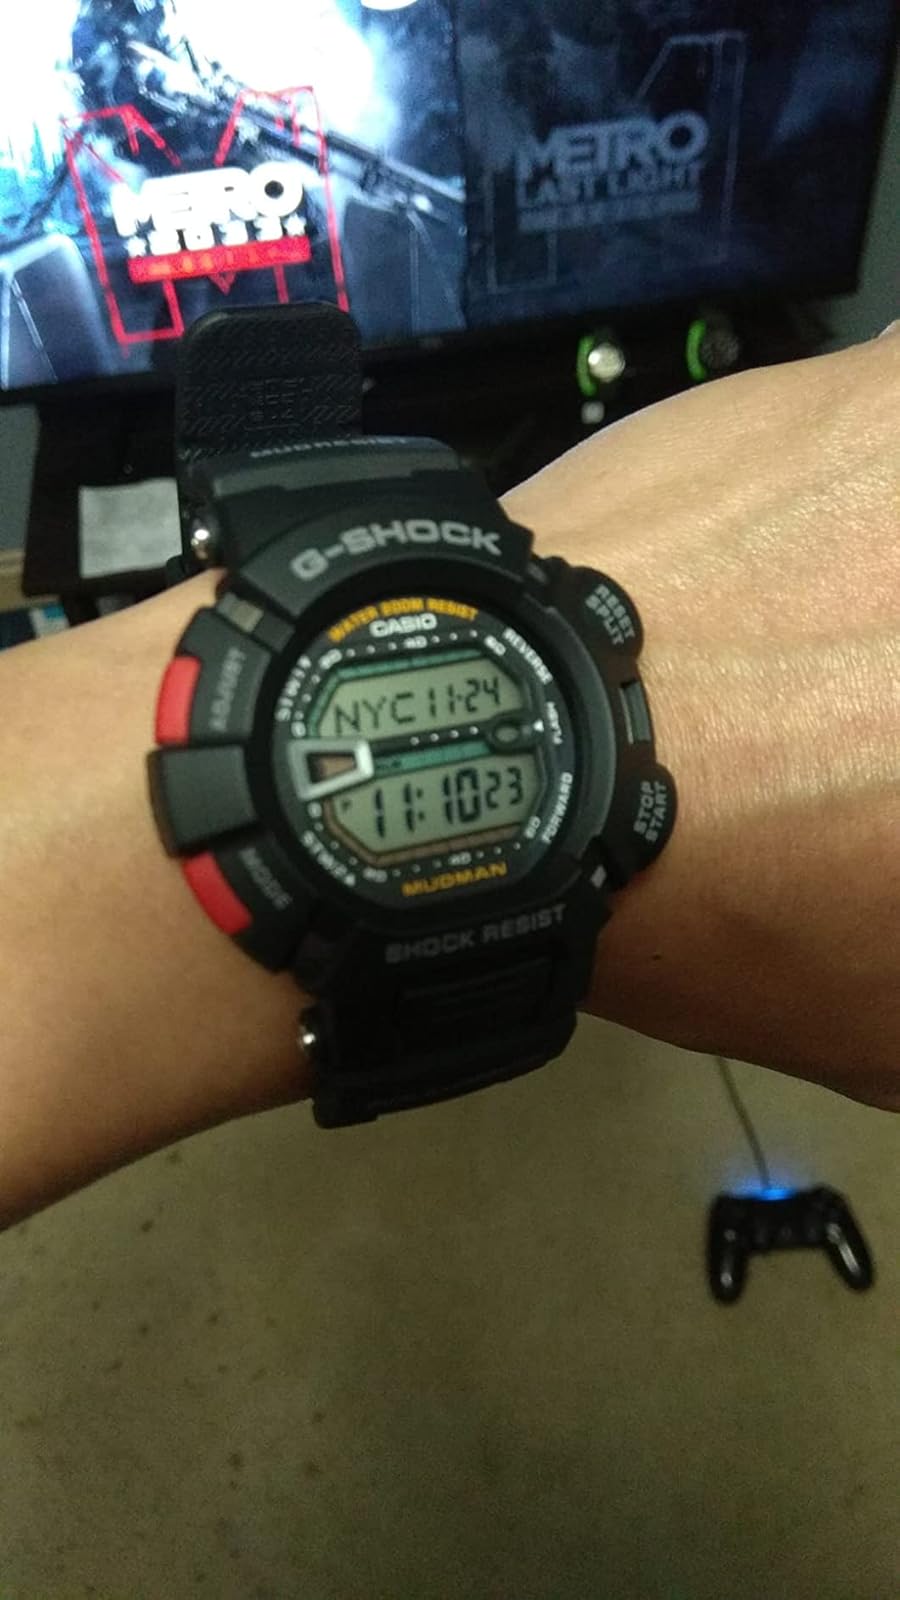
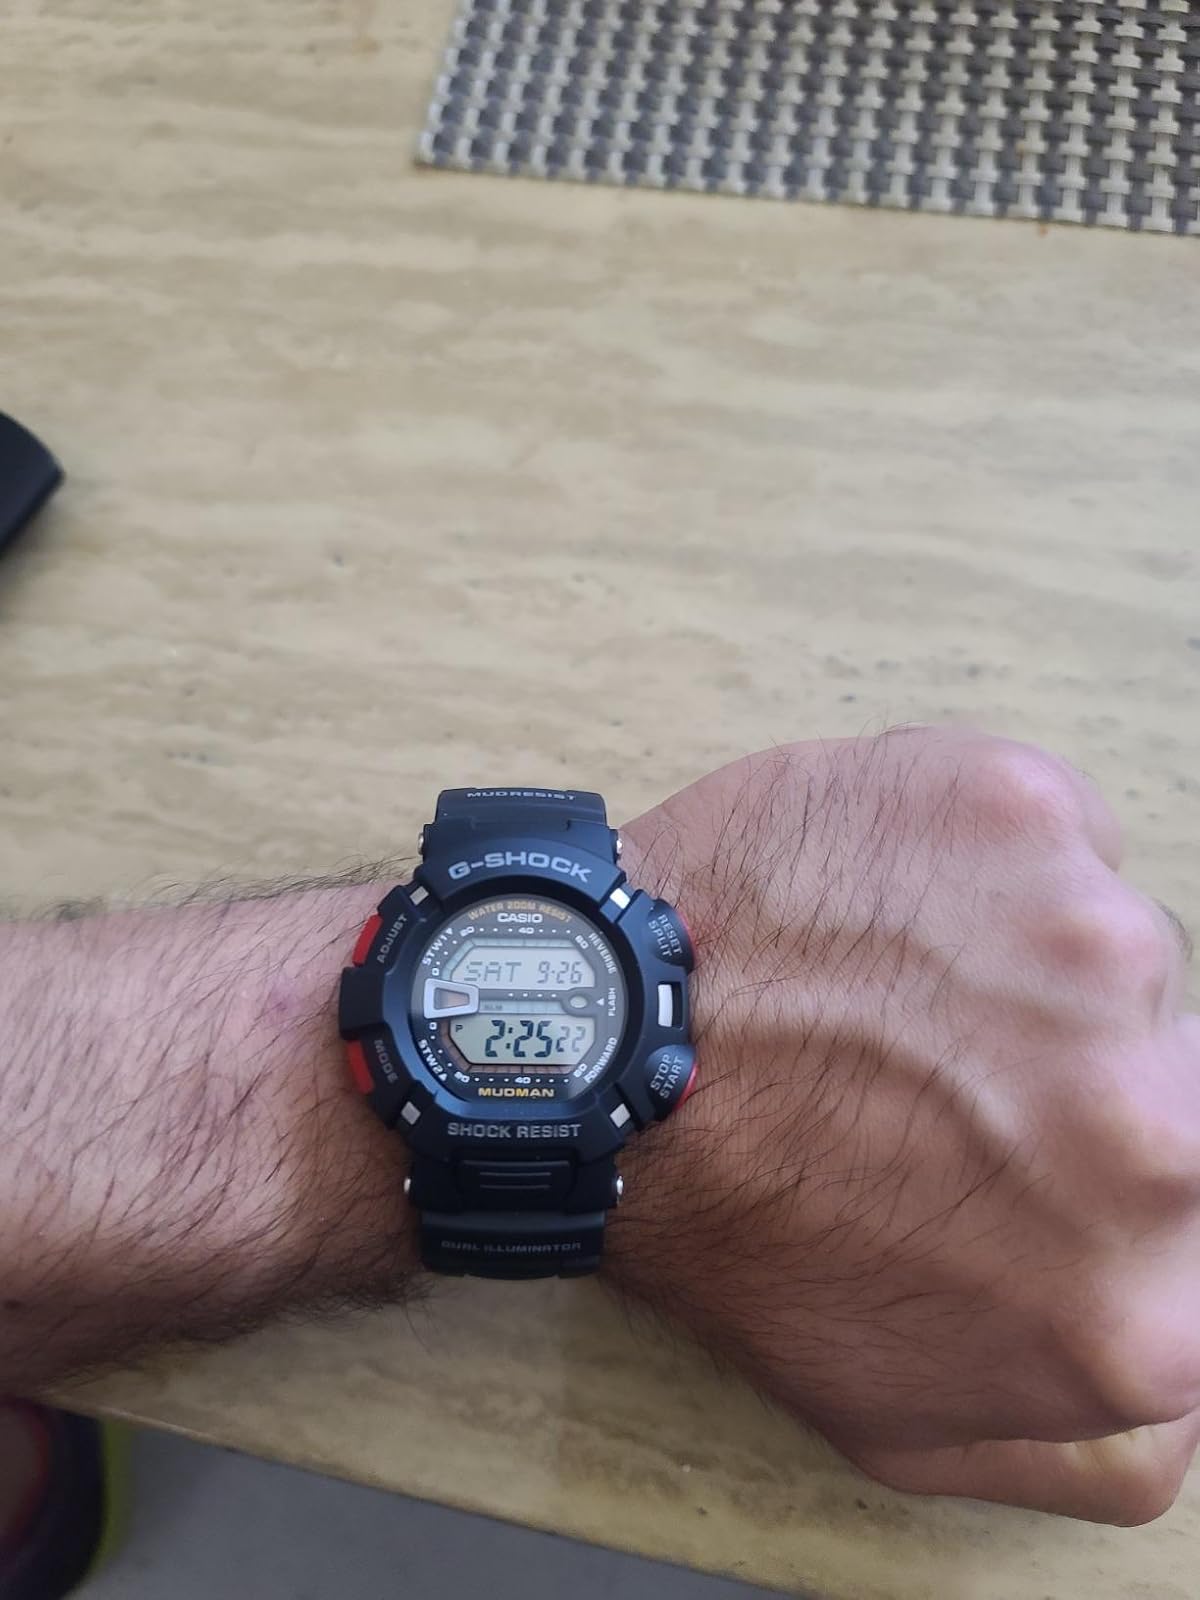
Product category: accessories_watch
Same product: yes